Nighttime Stories

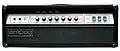
The Ampeg V4 guitar amp

In an interview about musical gear used live at the time and to record the album Dallas Thomas said his main guitar amp was a Marshall Plexi 100W Reissue that formerly belonged to Peter Frampton and a Soldano or Bogner overdrive and distortion pedal. For guitars he used a custom made guitar which combined "three of his favorite Gibsons into one guitar. The creation is an SG body, Les Paul Custom neck, and a Flying V headstock." This was made by guitar luthier Dave Johnson through his guitar company Scale Model Guitars. The guitar was previously used on "Forever Becoming", and the live albums "Arktika" and "Live at Dunk! Fest 2016". It produced its sound through a single ceramic passive guitar pickup with 11k output and a 250k potentiometer. The track "W.S.T" was recorded with his father's Yamaha acoustic guitar.